Patrick Chan

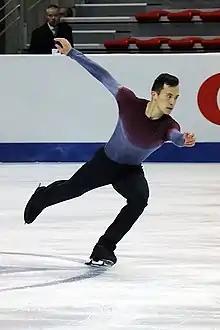
Chan at the 2016–17 Grand Prix of Figure Skating Final

Patrick Lewis Wai–Kuan Chan was born December 31, 1990, in Ottawa, Ontario, Canada. He is the only child of Lewis Chan, a lawyer, and Karen, both immigrants from Hong Kong. Arriving at the age of four, Lewis grew up in Montreal, Quebec, and pursued table tennis, golf, and weight–lifting. Karen, who won both singles and doubles tennis championships in her native city, moved to Canada in her 20s to continue her studies.